.32-20 Winchester

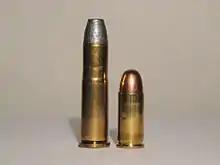
.32-20 (Left), .32 ACP (Right)

The .32-20 Winchester / 7.94x33mmR, also known as .32 WCF (Winchester center fire), was the first small-game lever-action intermediate cartridge that